Rabbits in Australia

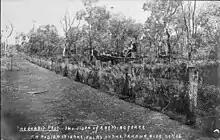
Impact of rabbit-proof fence, Cobar, New South Wales, 1905

Shooting rabbits is one of the most common control methods and can successfully be used to keep already low populations in check while providing food for people or pets, though it is ineffective for large-scale eradication.